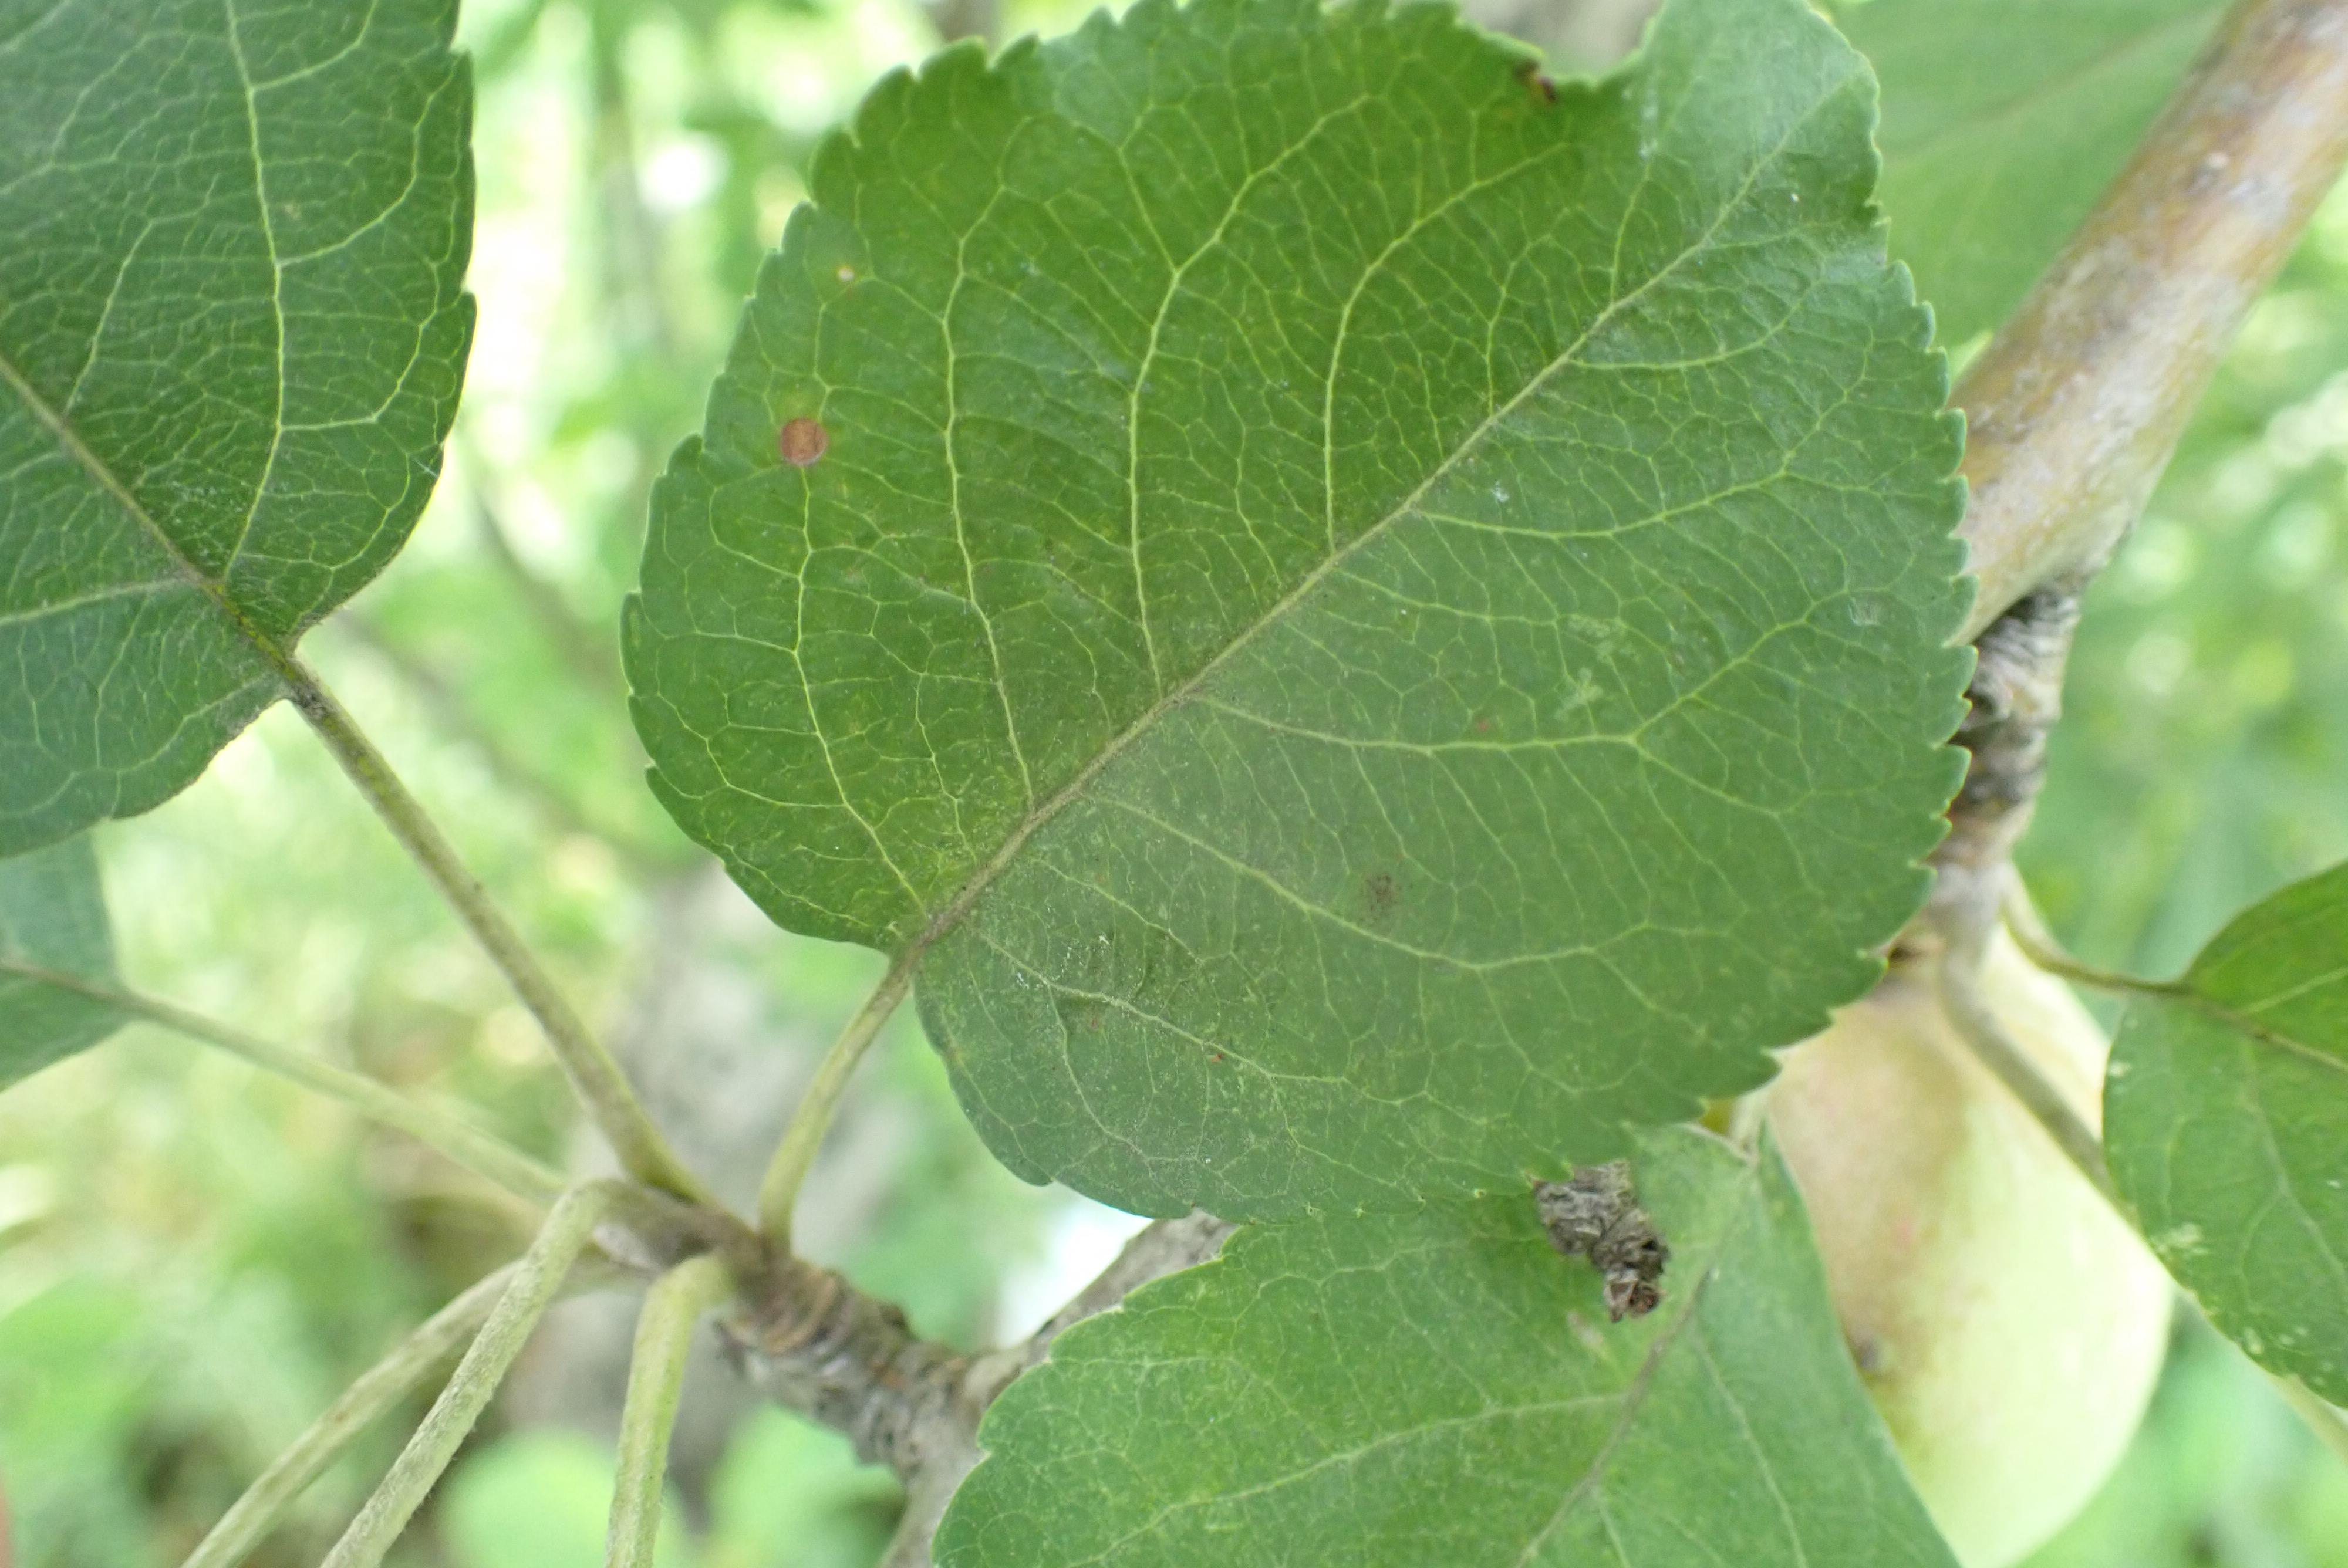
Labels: frog_eye_leaf_spot